Zao (American band)

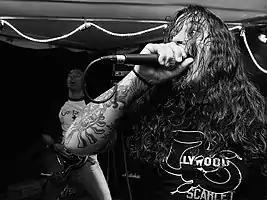
Members Russ Cogdell (left) and Dan Weyandt performing in 2004

Zao is an American metalcore band founded in Parkersburg, West Virginia, and later relocated to Greensburg, Pennsylvania. Founded in March 1993, Zao has hosted several musicians and endured numerous roster changes to the point where no original members remain. Former drummer Jesse Smith, vocalist Dan Weyandt, and guitarists Scott Mellinger and Russ Cogdell are seen by some fans as the "core" of Zao, with the current line up being the longest running in the band's history.